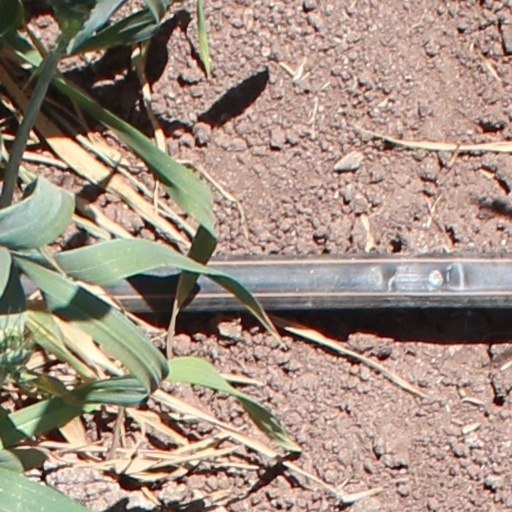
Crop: wheat